Bravery Meeting 80 (Australia)

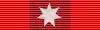
Star of Courage ribbon

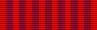
Bravery Medal ribbon

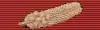
Commendation for Brave Conduct ribbon

Awardees are two people who took action following a collision between two heavy vehicles, at Myalup, Western Australia on 11 December 2012.